Kirsty Clements

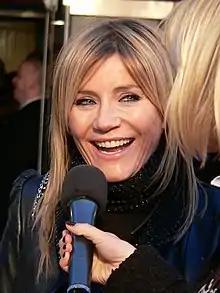
Kirsty grows close to consultant Adam Trueman after she helps a patient, played by Michelle Collins ("pictured").

Upon her arrival, Kirsty develops good relationships with most of her colleagues, particularly her male colleagues and ED consultant Zoe Hanna (Sunetra Sarker). She impresses ED consultant Adam Trueman, portrayed by Tristan Gemmill, when she helps a grieving patient (Michelle Collins) tackle her grief. Gaskell revealed that Kirsty finds Adam attractive since he is "quite different" to Warren. Kirsty later shares a one-off kiss with Adam and Gaskell pointed out that a mutual attraction has grown between the pair. Gaskell later revealed in an interview with Sarah Ellis of "Inside Soap" that Kirsty would not begin a relationship with Adam as she is "not ready" for a relationship following the end of her marriage to Warren. The pair fall out in July 2011 after Adam questions Kirsty's abilities to work. However, Kirsty and Adam reconcile before she departs and Kirsty warns Adam that he needs to change his attitude, which he decides he will do. Gaskell noted that the characters did not get the opportunity to pair romantically, but opined that if they did, they would have made "a great couple".